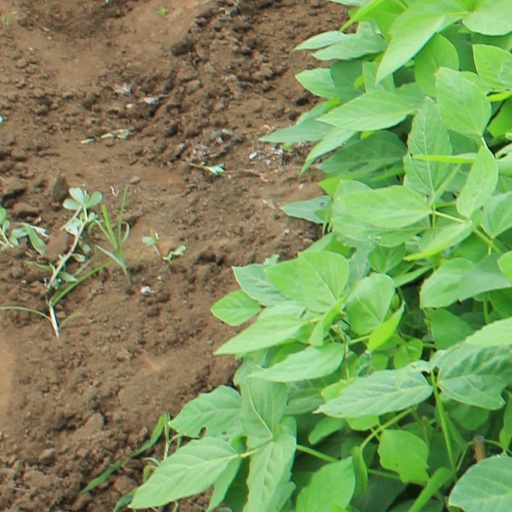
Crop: soybean